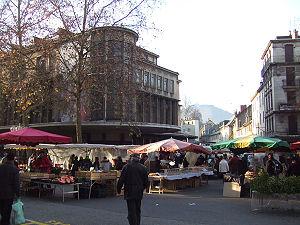
Les halles de Chambéry ont été conçues par les architectes français Pierre et Raymond Bourdeix en 1939 puis par Virgil en 2011. Les Halles de Chambéry étaient un marché couvert en plein centre de la ville.